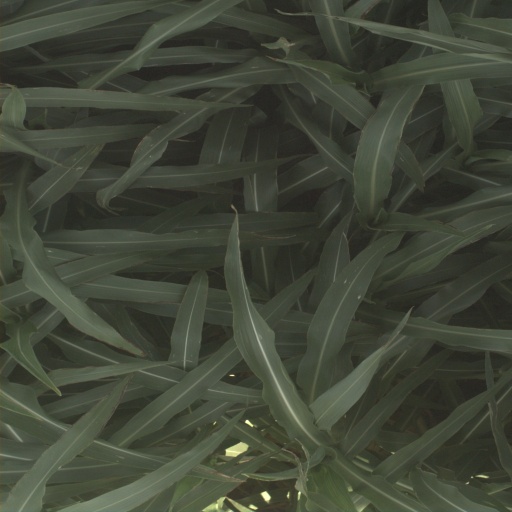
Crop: sorghum